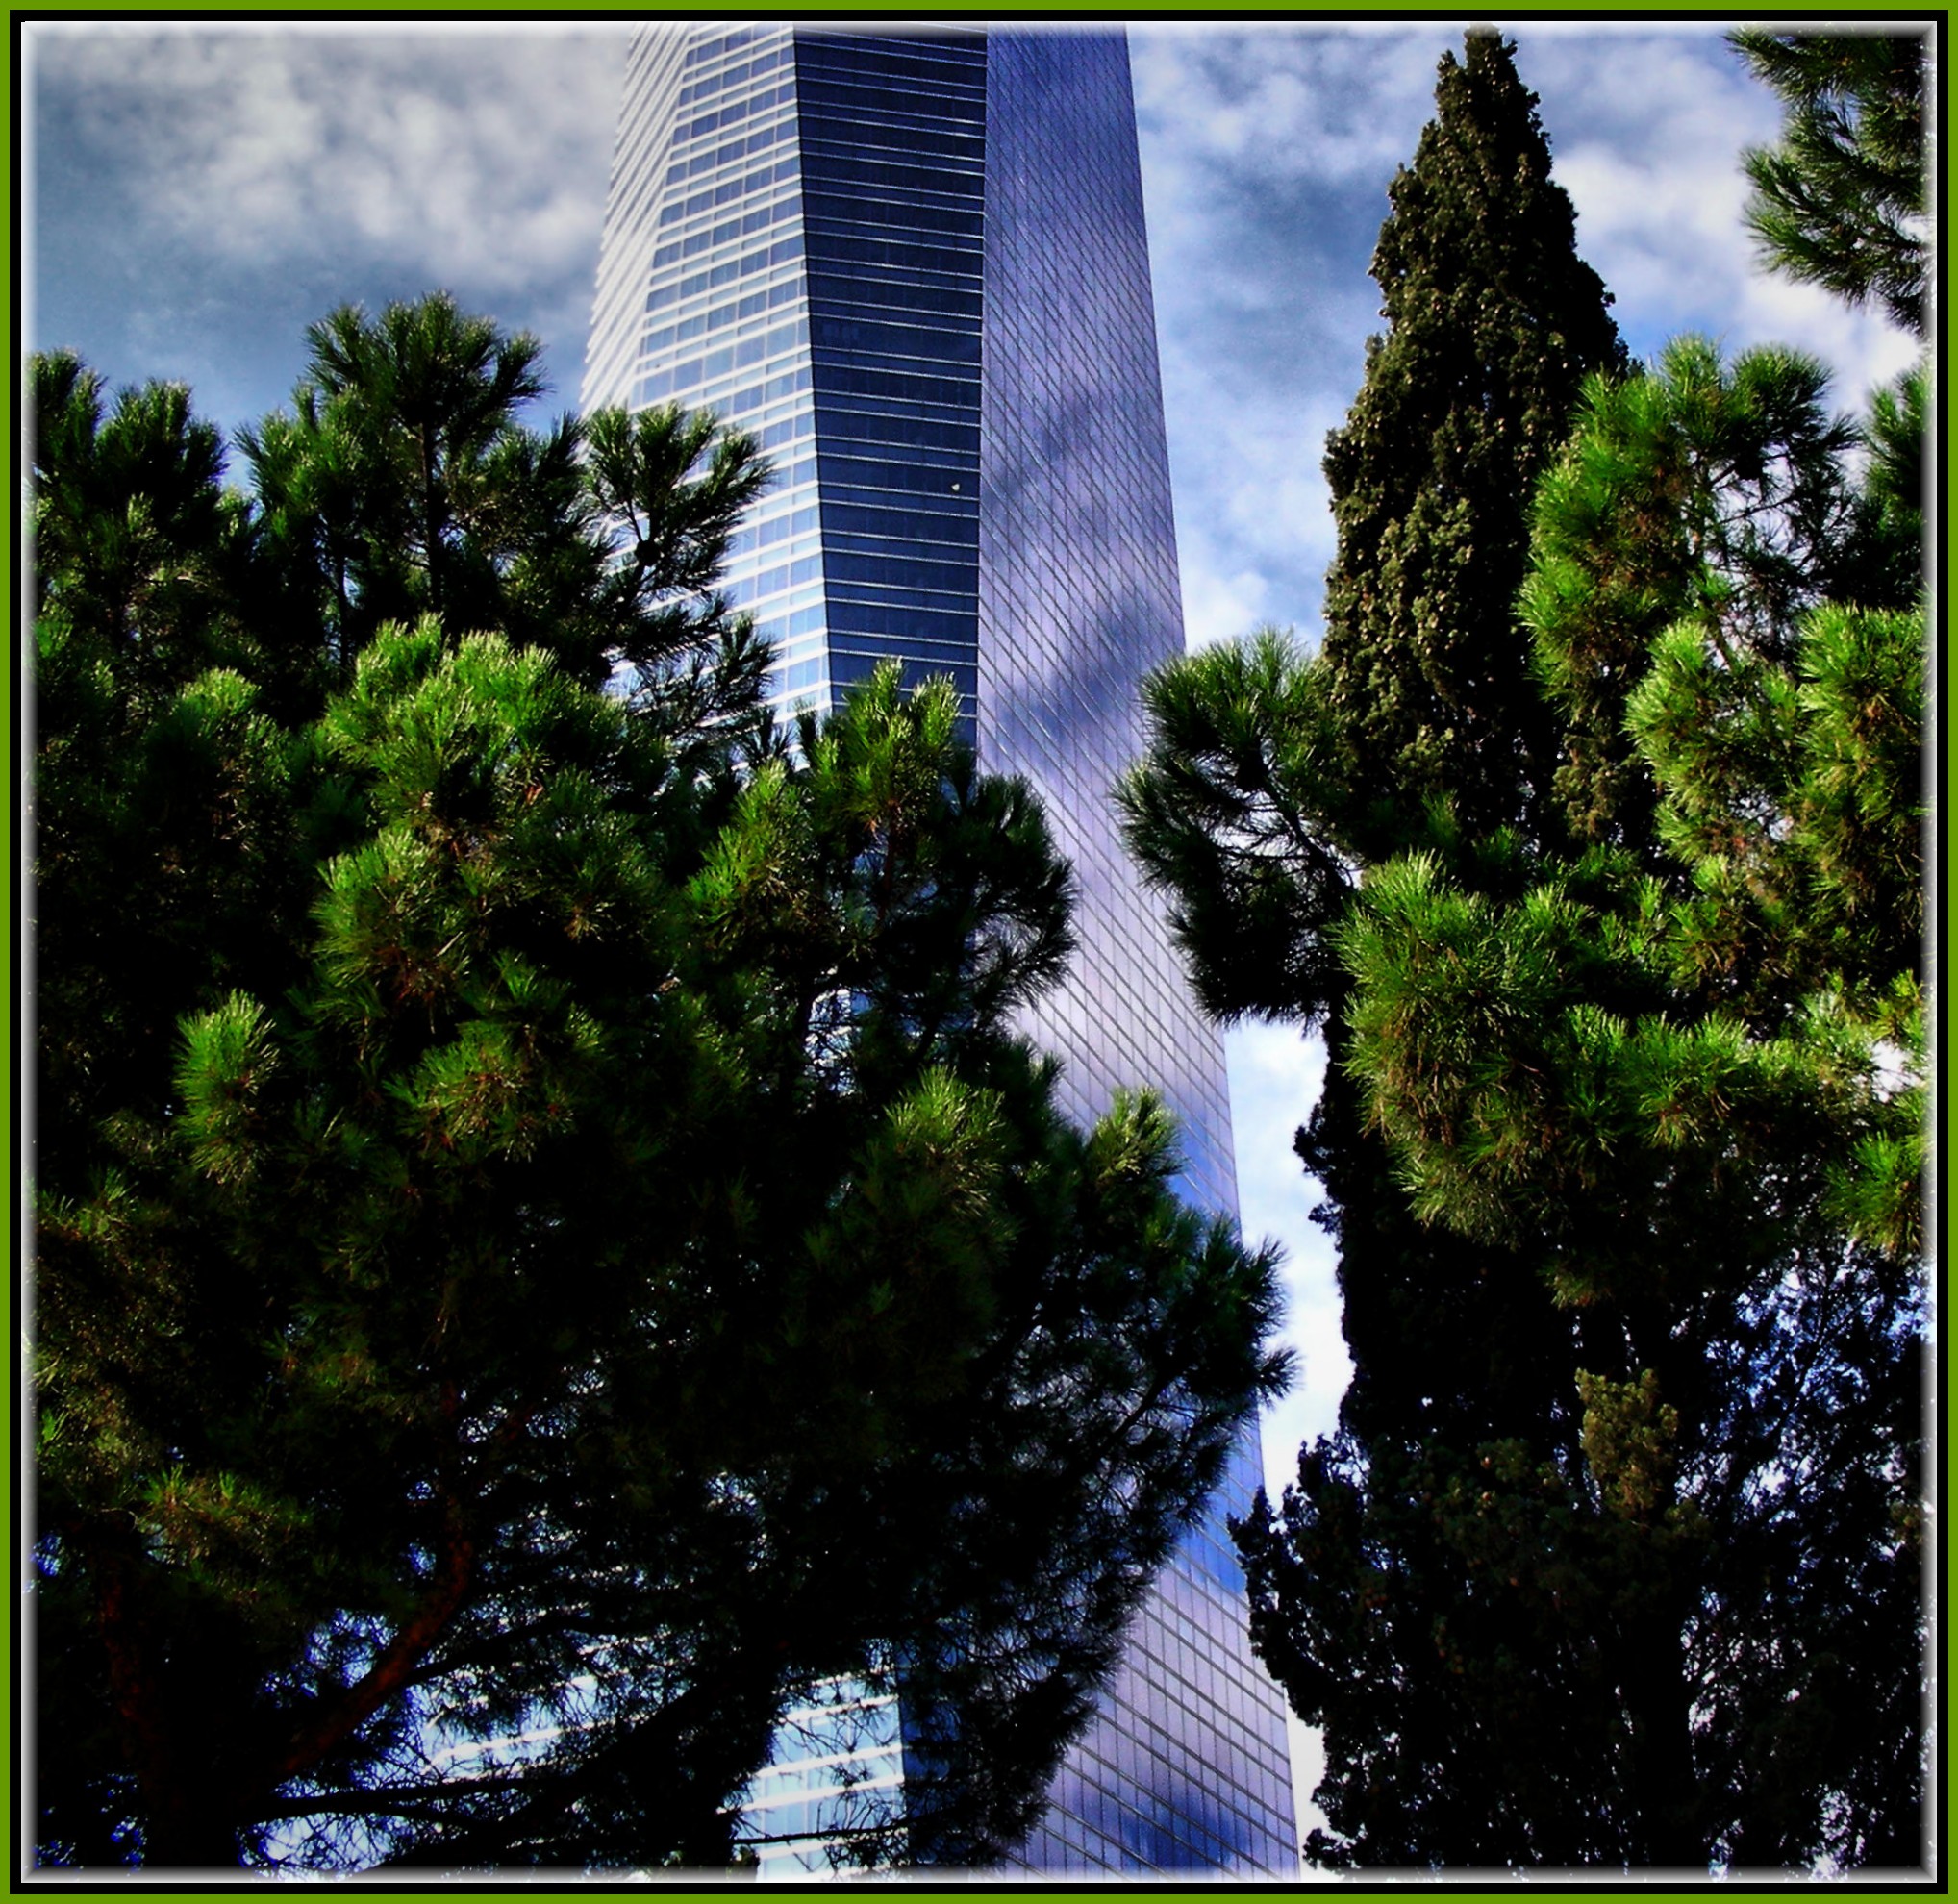
tree, water, sunlight, skyscraper, urban, europe, reflection, landmark, tourism, world, spain, madrid, reflections, reflejos, arquitectura, europa, ciudad, edificios, mygearandme, image, water feature, ecosystem, cidade, espana, screenshot, cristal, arquitecture, urbe, rascacielos, cuatrotorres